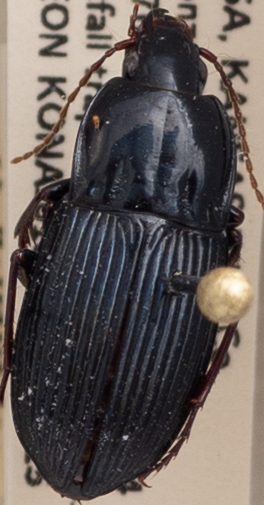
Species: Pterostichus permundus
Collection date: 2021-09-15
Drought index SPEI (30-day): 0.39
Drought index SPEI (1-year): -0.24
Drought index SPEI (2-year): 0.072